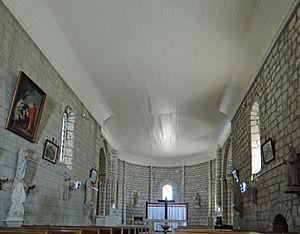
La Sauvetat-de-Savères - Église Saint-Pierre - Nef
L'église Saint-Pierre est une église catholique située à La Sauvetat-de-Savères, dans le département français de Lot-et-Garonne en France.
La Sauvetat-de-Savères est une commune du Sud-Ouest de la France, située dans le département de Lot-et-Garonne.
Cet article recense une partie des monuments historiques de Lot-et-Garonne, en France.